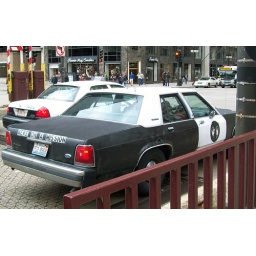
So... I randomly saw a car at a stoplight in Chicago today...